Irritant diaper dermatitis

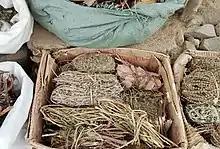
Use of medicinal herbs in north Cameroon

Possible treatments include minimizing diaper use, and using barrier creams, mild topical cortisones, and antifungal agents. A variety of other inflammatory and infectious processes can occur in the diaper area and an awareness of these secondary types of diaper dermatitis aids in the accurate diagnosis and treatment of patients.